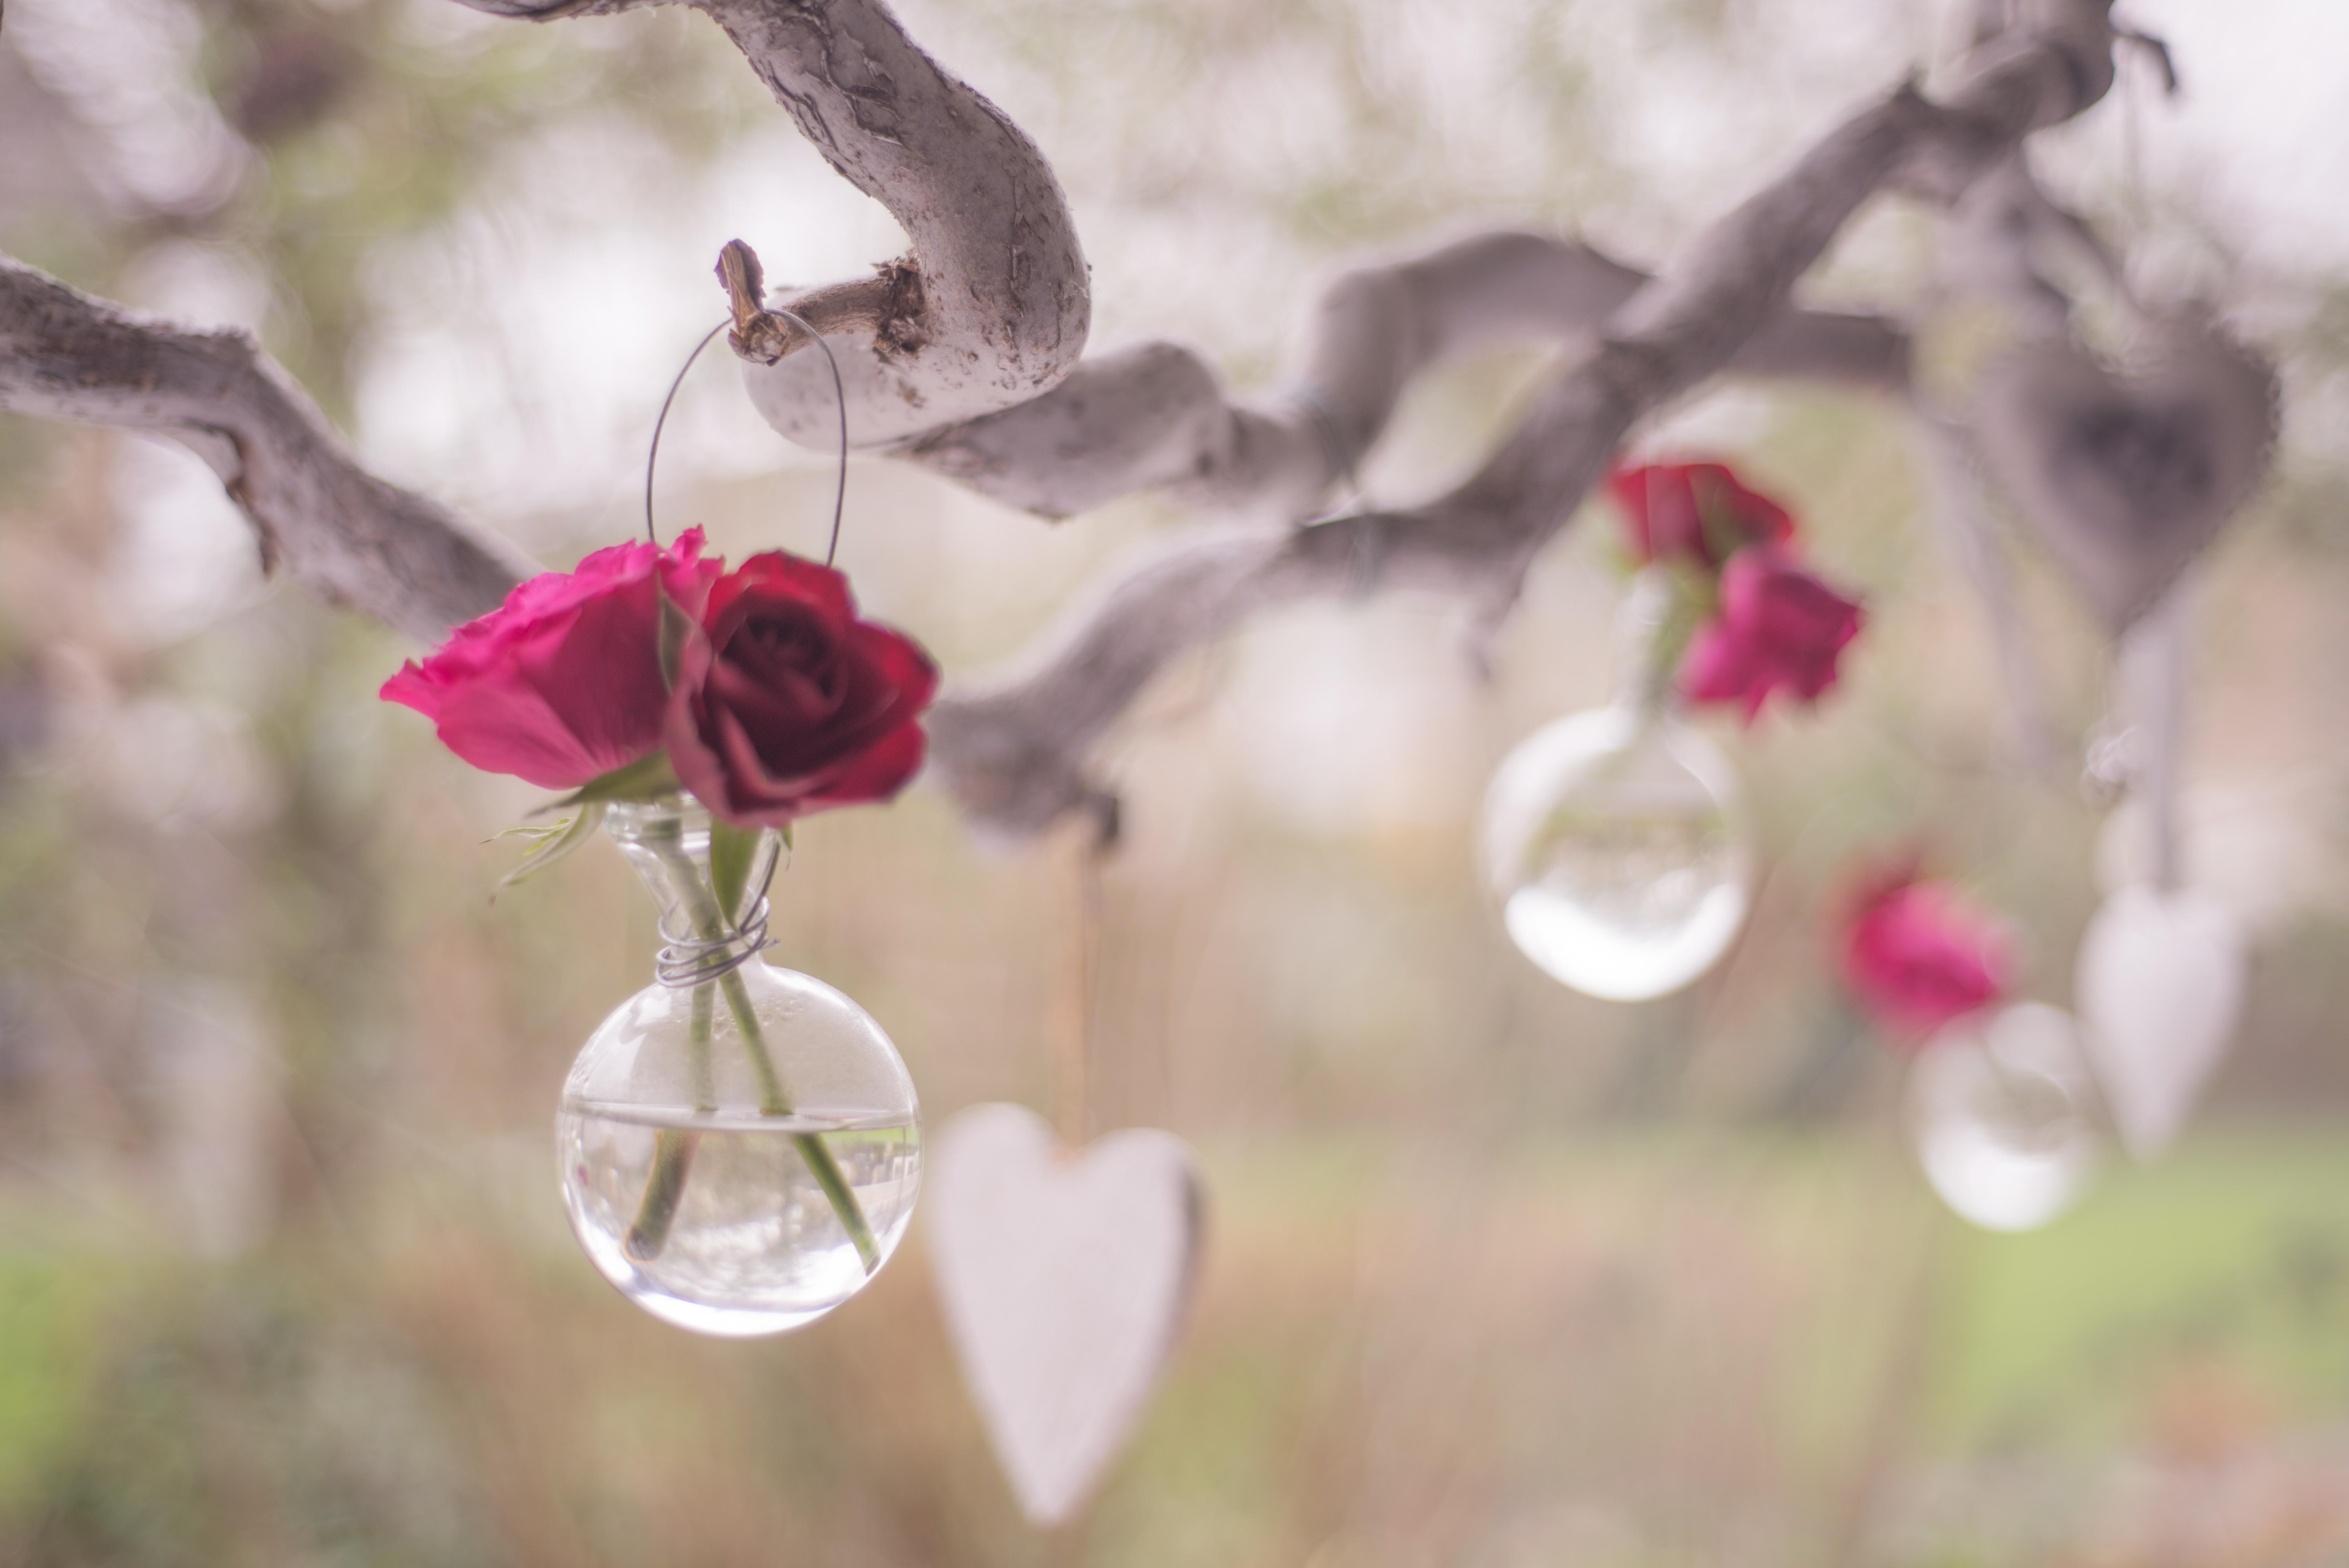
nature, branch, blossom, plant, leaf, flower, petal, love, spring, botany, pink, flora, season, celebrate, wildflower, close up, roses, valentine, vases, vessels, february, 14th, macro photography, flowering plant, day of love, February 14th, happy valentine, rose vase